St. Michael's Cathedral Basilica

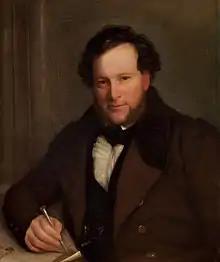
The original designs for St. Michael's were created by William Thomas.

On April 7, 1845, construction began on St. Michael's Cathedral and the Bishop's Palace, a three-story rectory adjacent to the Neo-Gothic cathedral. Both buildings were designed by William Thomas. Townspeople dug out the foundation by hand in return for a barbecue. Shipwrights made the interior columns out of maple and oak. On May 8, 1845, Bishop Power laid the cornerstone for the cathedral in the four-year-old diocese. Some fragments of a stone pillar from the old Norman-style York Minster Cathedral in England and some small pieces of the oak roof of that same cathedral were sealed within St. Michael's cornerstone. St. Michael's is a 19th-century interpretation of the Minster's 14th century English Gothic style. The connection with York Minster is appropriate, since Toronto was known as the town of York from its settlement in 1793 until it was incorporated in 1834 and the name was changed back.